Greek government-debt crisis countermeasures

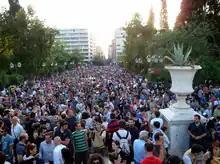
Protests in Athens on 25 May 2011

In exchange for European funding Greece was forced to impose strict fiscal austerity. As early as 2010 some economists expressed fears that the negative impact of tighter fiscal policy could offset the positive impact of lower borrowing costs and social disruption could have a significantly negative impact on investment and growth in the longer term. In a 2003 study that analysed 133 IMF austerity programmes, the IMF's independent evaluation office found that policy makers consistently underestimated the disastrous effects of rigid spending cuts on economic growth.